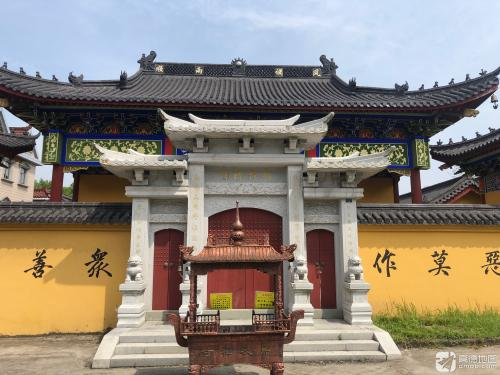
地标名称：海宁市周王庙镇马牧禅寺
所在城市：嘉兴市·海宁市